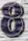
Number: 8